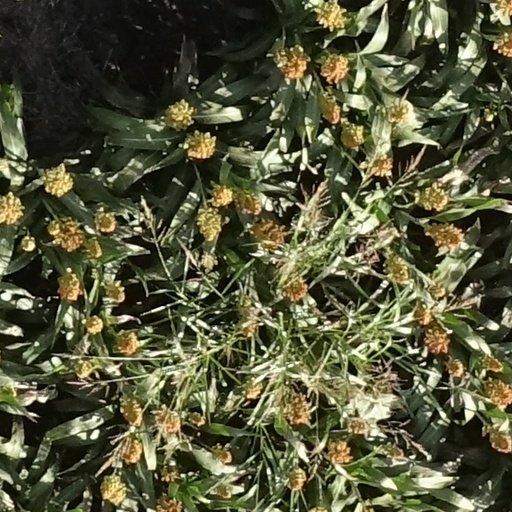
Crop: sorghum